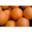
Label: orange